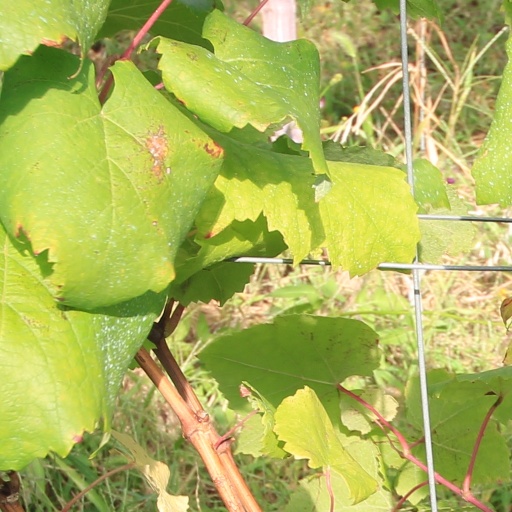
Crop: grape